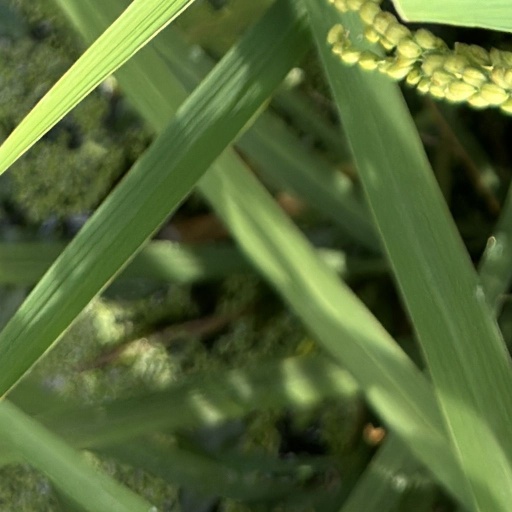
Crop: rice